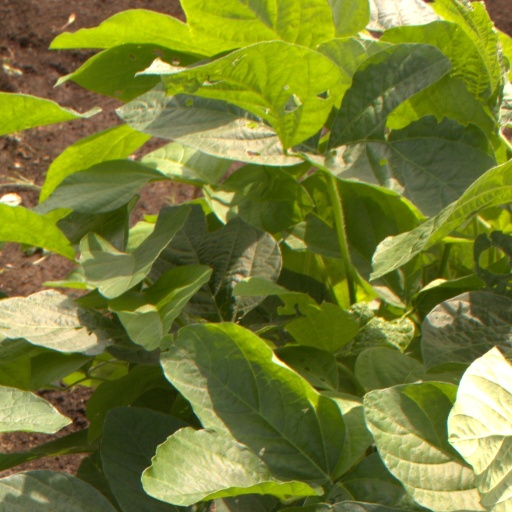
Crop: soybean